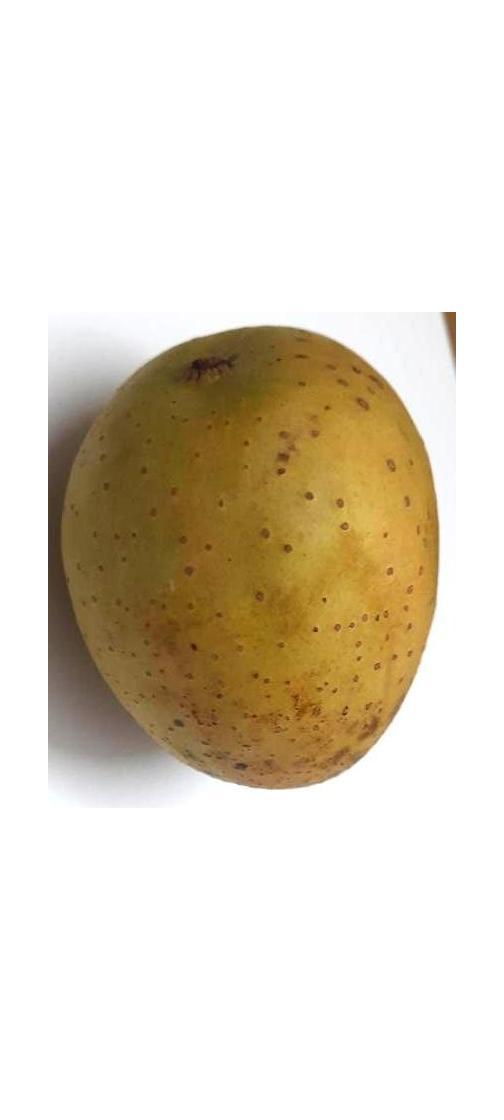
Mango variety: Gourmoti